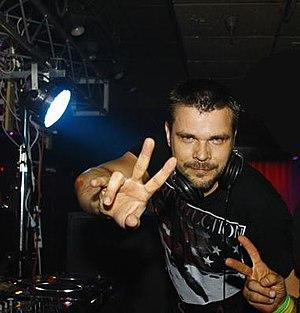
ATB, né André Tanneberger le 26 février 1973 à Freiberg, est un disc jockey, compositeur et producteur de dance et techno allemand. Ses titres les plus fameux comprennent 9 PM, lequel est au sommet des classements musicaux en Grande-Bretagne en 1999. Cette piste comporte un riff à la guitare devenu très populaire. Ce son trouvé accidentellement est devenu sa marque de fabrique. On le retrouve sur son premier album Movin' Melodies en 1999. ATB continue d'évoluer et de changer à chaque nouvel album. Son style courant comporte plus de voix et de piano.